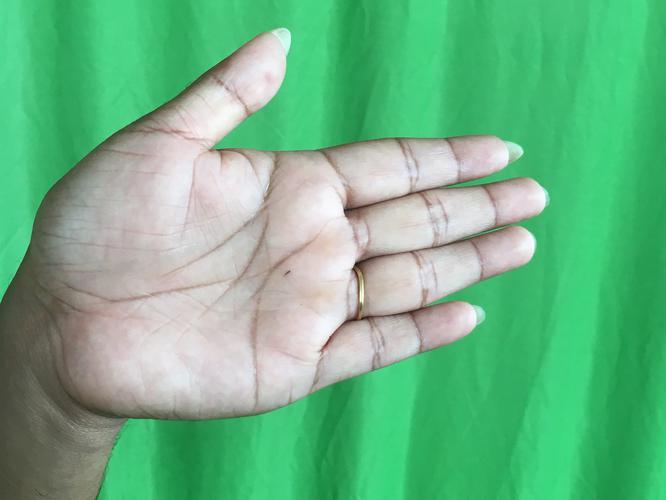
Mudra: Ardhachandran
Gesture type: single_hand